Gas turbine

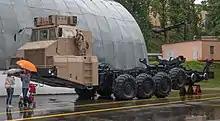
MAZ-7907, a transporter erector launcher with a turbine–electric powertrain

Gas turbines are often used on ships, locomotives, helicopters, tanks, and to a lesser extent, on cars, buses, and motorcycles.